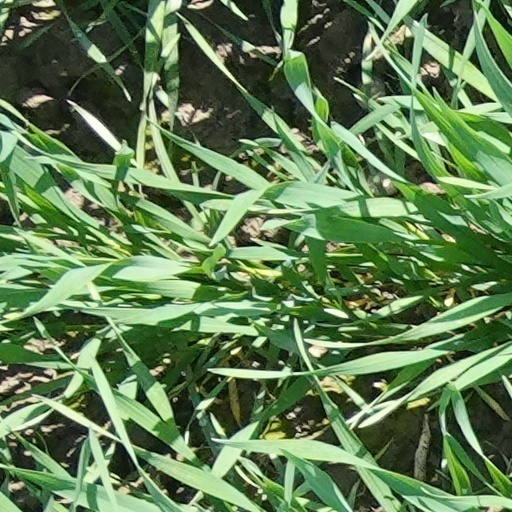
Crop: wheat